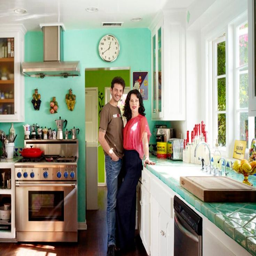
actor shows magazine how she turned her home kitchen into a little slice